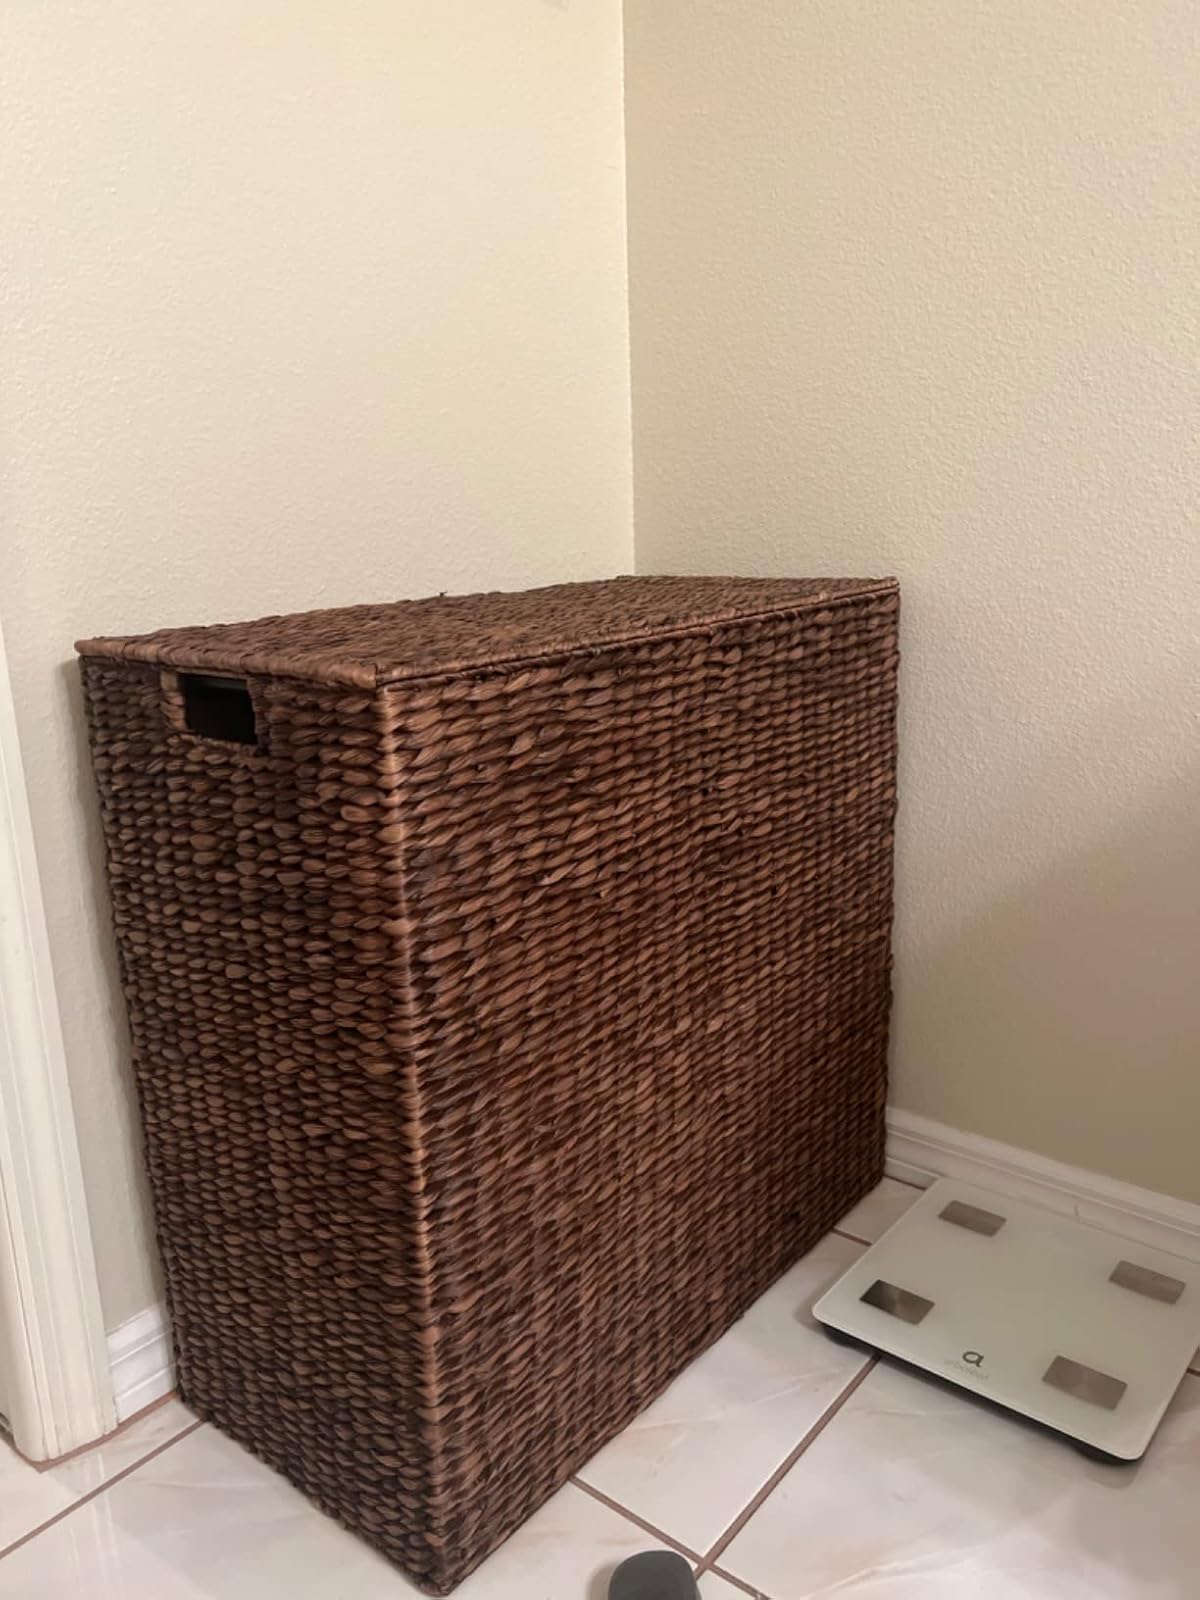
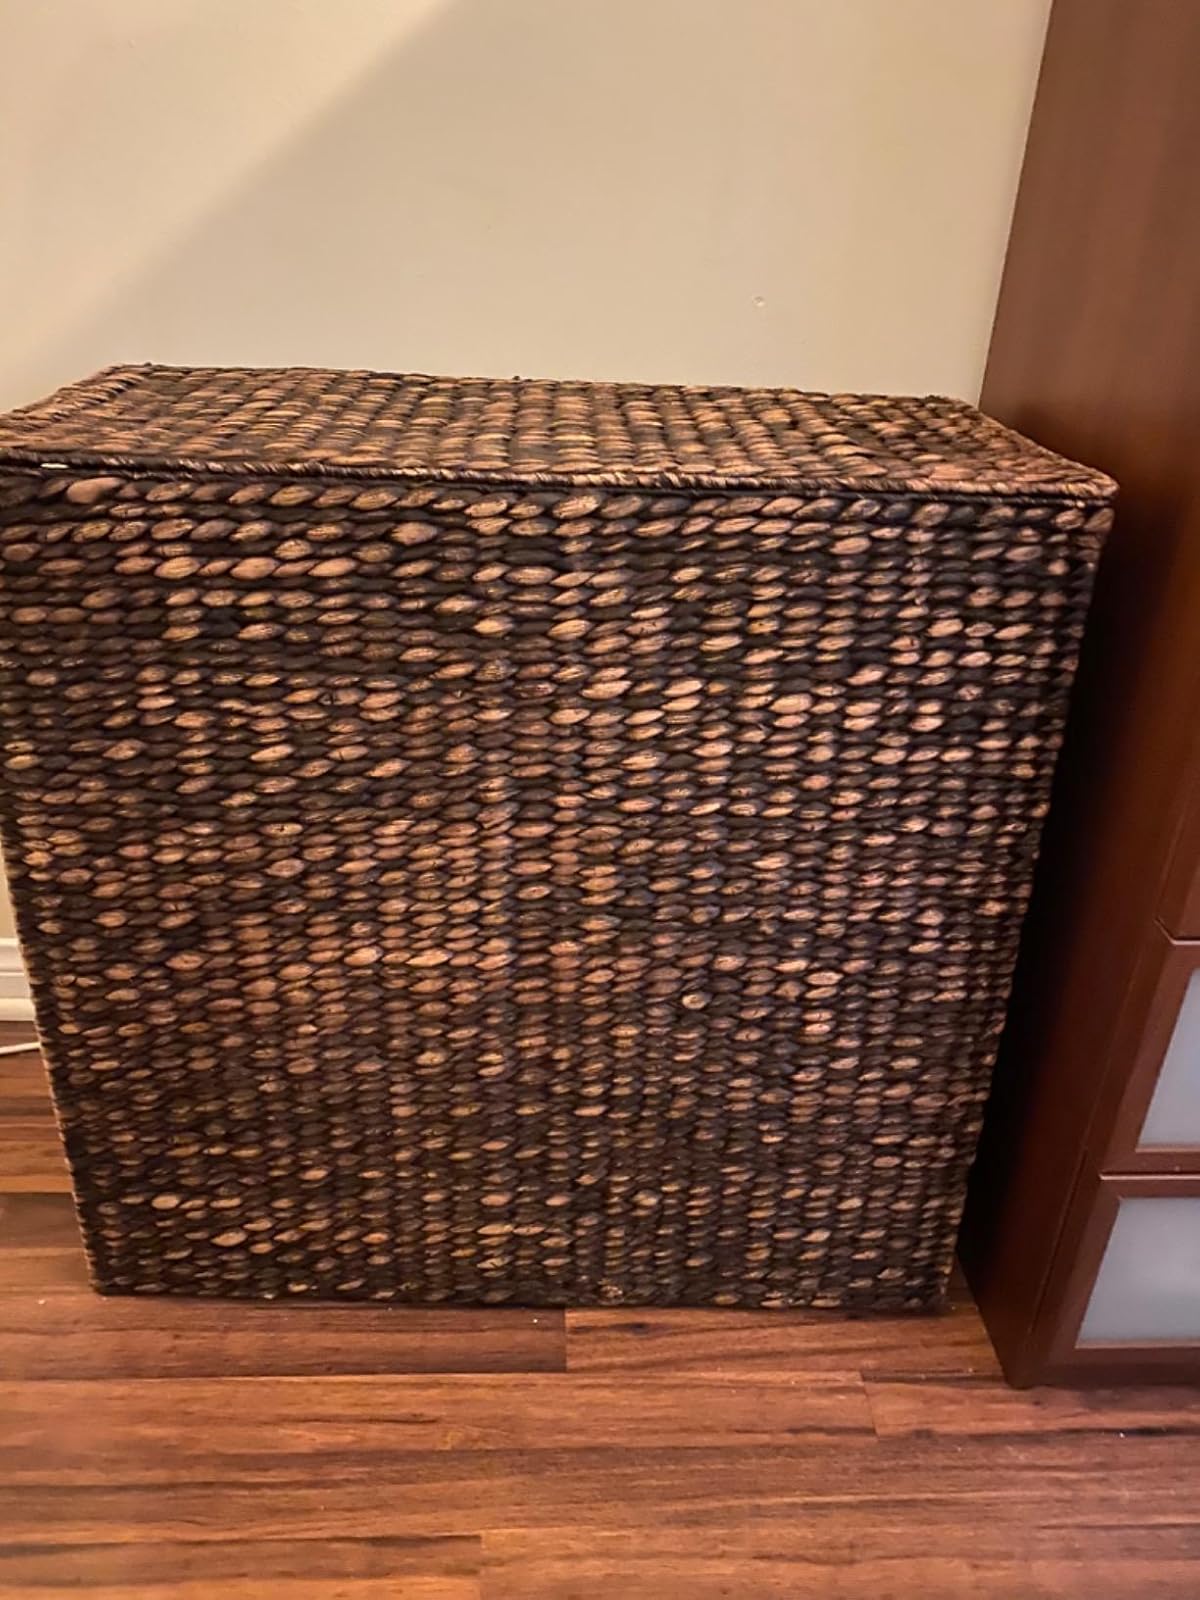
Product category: items_hamper
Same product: yes